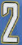
Number: 2